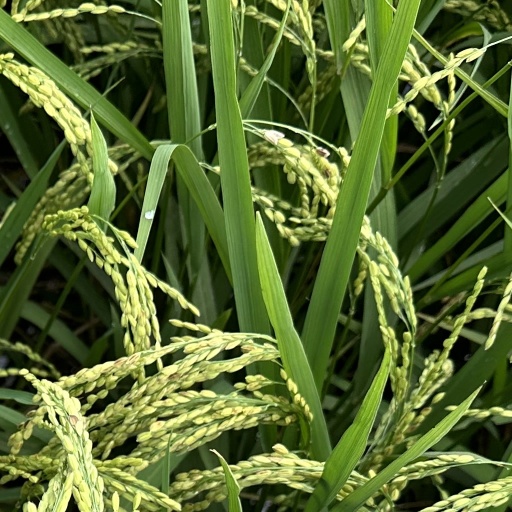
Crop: rice